American Society of Plant Taxonomists

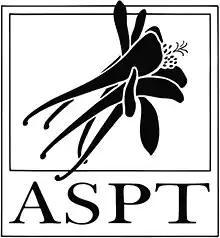

The American Society of Plant Taxonomists (ASPT) is a botanical organization formed in 1935 to "foster, encourage, and promote education and research in the field of plant taxonomy, to include those areas and fields of study that contribute to and bear upon taxonomy and herbaria", according to its bylaws. It is incorporated in the state of Wyoming, and its office is at the University of Wyoming, Department of Botany.